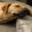
Label: dog